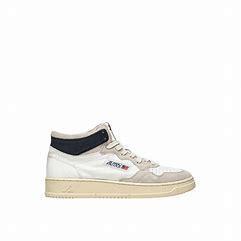
Brand: Autry
Model: Action Shoes Autry Action Medalist 1 Mid